Togalu gombeyaata

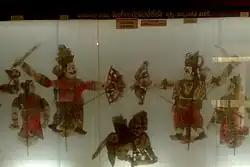
Leather puppets demonstrating the war between the Pandava, Arjuna and his son Babruvahana

Togalu gombeyaata is a puppet show unique to the state of Karnataka, India. "Togalu gombeyaata" translates to "a play of leather dolls" in the native language of Kannada. It is a form of shadow puppetry. Karnataka Chitrakala Parishat has undertaken research on this art and has a good collection of leather puppets.